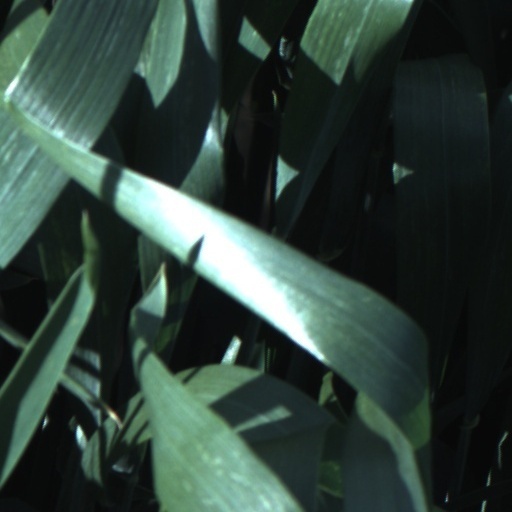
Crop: wheat